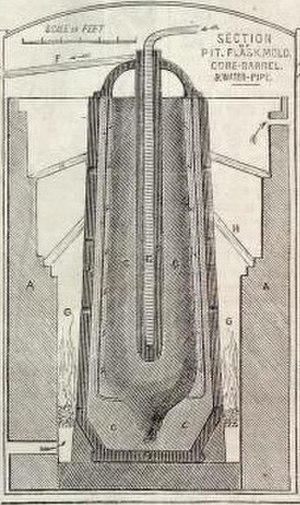
Le canon Rodman est un type de columbiads de la guerre de Sécession, conçu par l'artilleur de l'Union Thomas Jackson Rodman. Ces pièces d'artillerie lourde étaient conçues pour tirer aussi bien des boulets que des obus ; elles étaient destinées aux batteries côtières. Elles ont été coulées en calibres de 8 pouces, 10 pouces, 13 pouces, 15 pouces, et un de 20 pouces. Hormis la taille, les canons étaient tous de conception identique, de forme tronconique, dotés d'une grande cascabelle aplatie avec une roue dentée pour rectifier la hausse. Contrairement aux autres columbiads, les canons Rodman étaient dépourvus de magasin à poudre de type obusier ; mais leur principale différence avec les pièces d'artillerie antérieures tenait au fait que leur canon était alésé dans la masse : le développement de cette technique permit à Rodman d’obtenir des canons en fonte beaucoup plus résistants que leurs prédécesseurs.